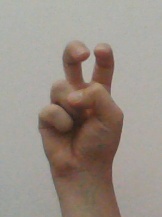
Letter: toot